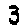
Label: 3